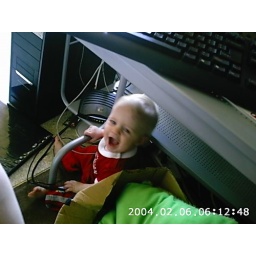
Asher under my computer desk